Ben O'Connor (cyclist)

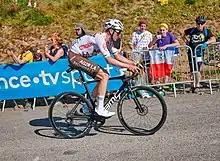
O'Connor at the 2022 Tour de France

In May 2018, he was named in the startlist for the 2018 Giro d'Italia. He was in 12th place on the general classification at the start of stage 19 but crashed during the stage breaking his collarbone. He then withdrew from the race.